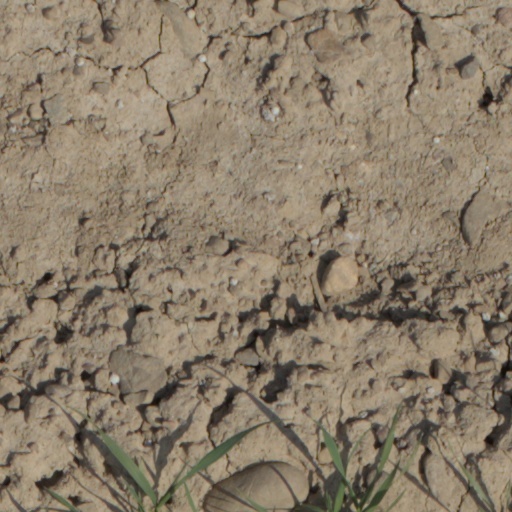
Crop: wheat